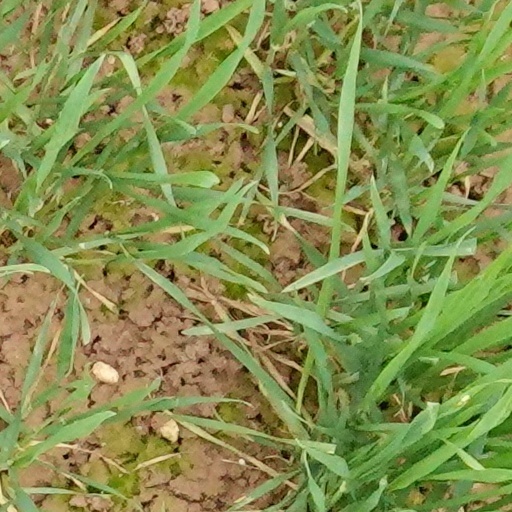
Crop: wheat